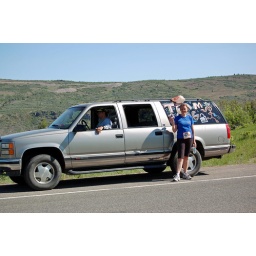
Emily waiting to give some water to Nicole on a big hill near Jordanelle during Leg 27.